Goddess of the Fireflies

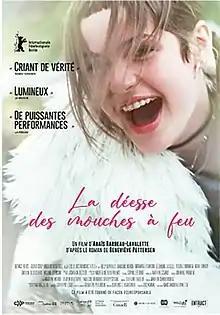
Film poster

Goddess of the Fireflies is a Canadian drama film, directed by Anaïs Barbeau-Lavalette and released in 2020. An adaptation of the novel by Geneviève Pettersen, the film centres on the coming of age of Catherine (Kelly Depeault), a teenage girl living in a small town in Quebec in the early 1990s.